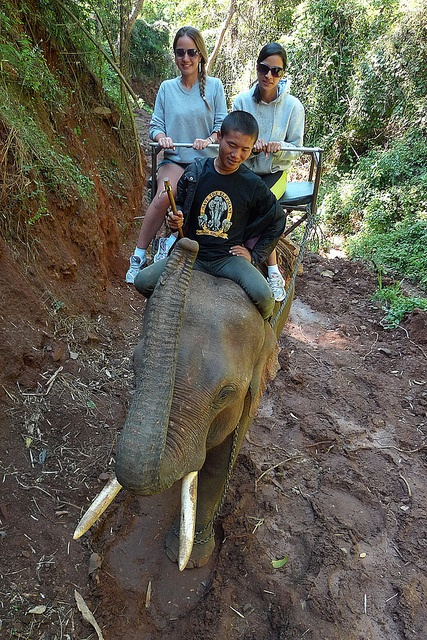
A man and two girls riding an elephant
Three people riding on the back of an elephant.
Some people enjoying riding an elephant on a trail
Three people riding on a elephant with two in a basket on the back.
Three people riding on an elephant on a dirt trail.